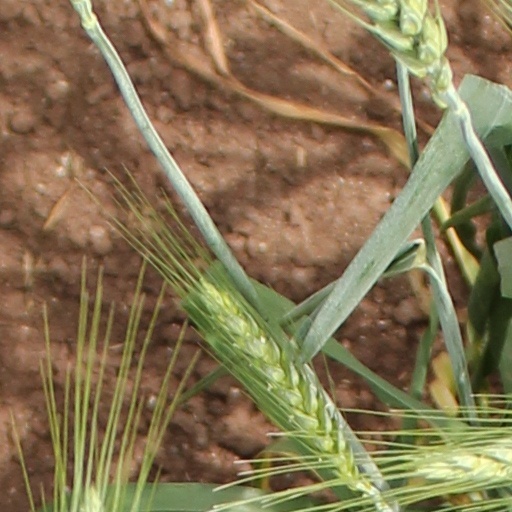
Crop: wheat